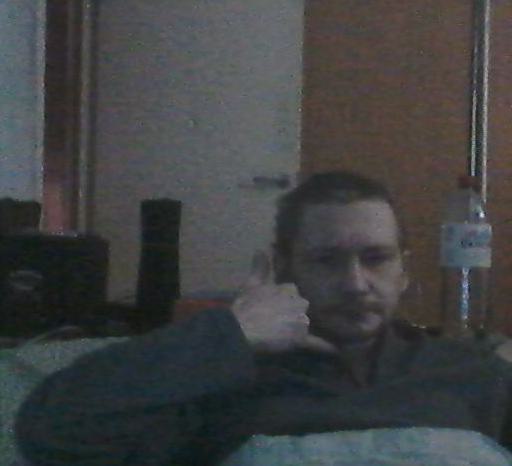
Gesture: call